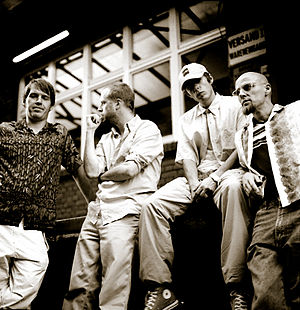
Die Fantastischen Vier
"Die Fantastischen Vier også kendt som Fanta 4, er en tysk hihopgruppe fra Stuttgart i Tyskland, der er navngivet efter den tyske titel på Marvels Fantastic Four. Medlemmerne er Smudo, And.Ypsilon, Thomas D, også kaldet ""Hausmeister"" og Dee Jot Hausmarke. De var blandt de første grupper, der rappede på tysk.